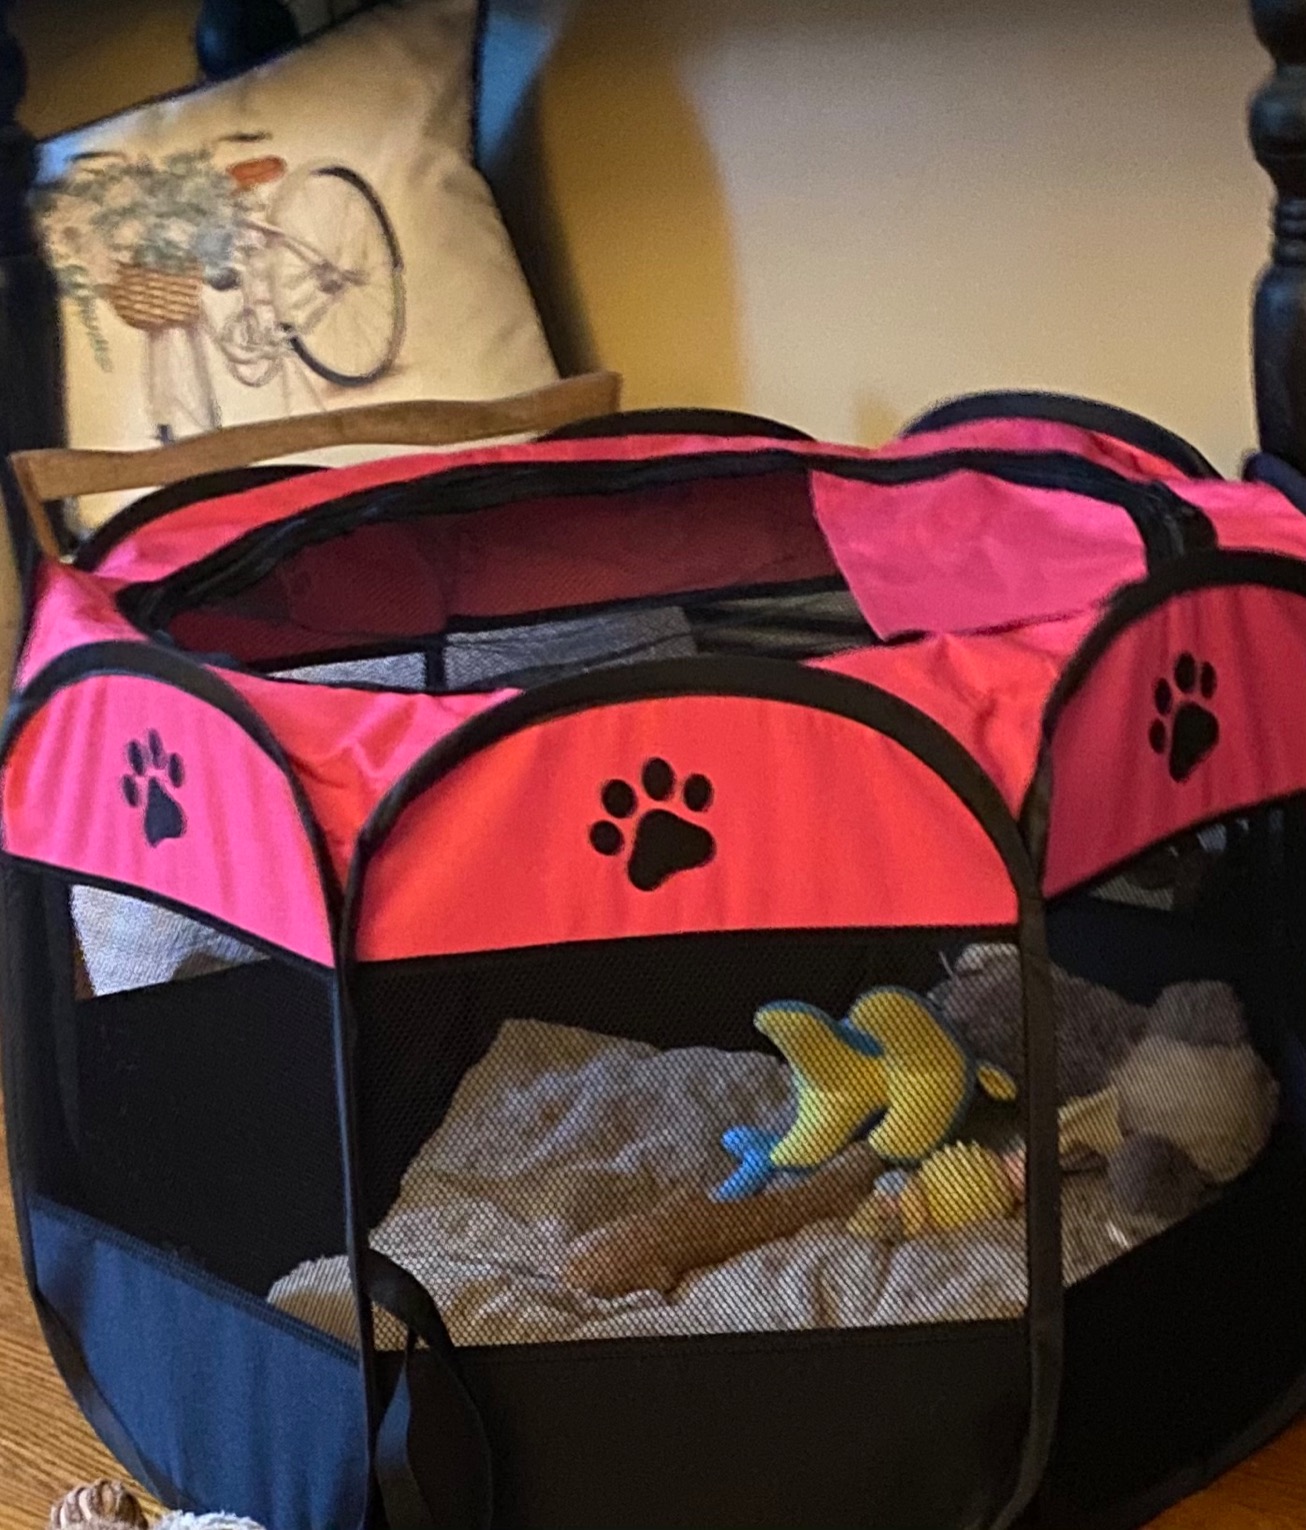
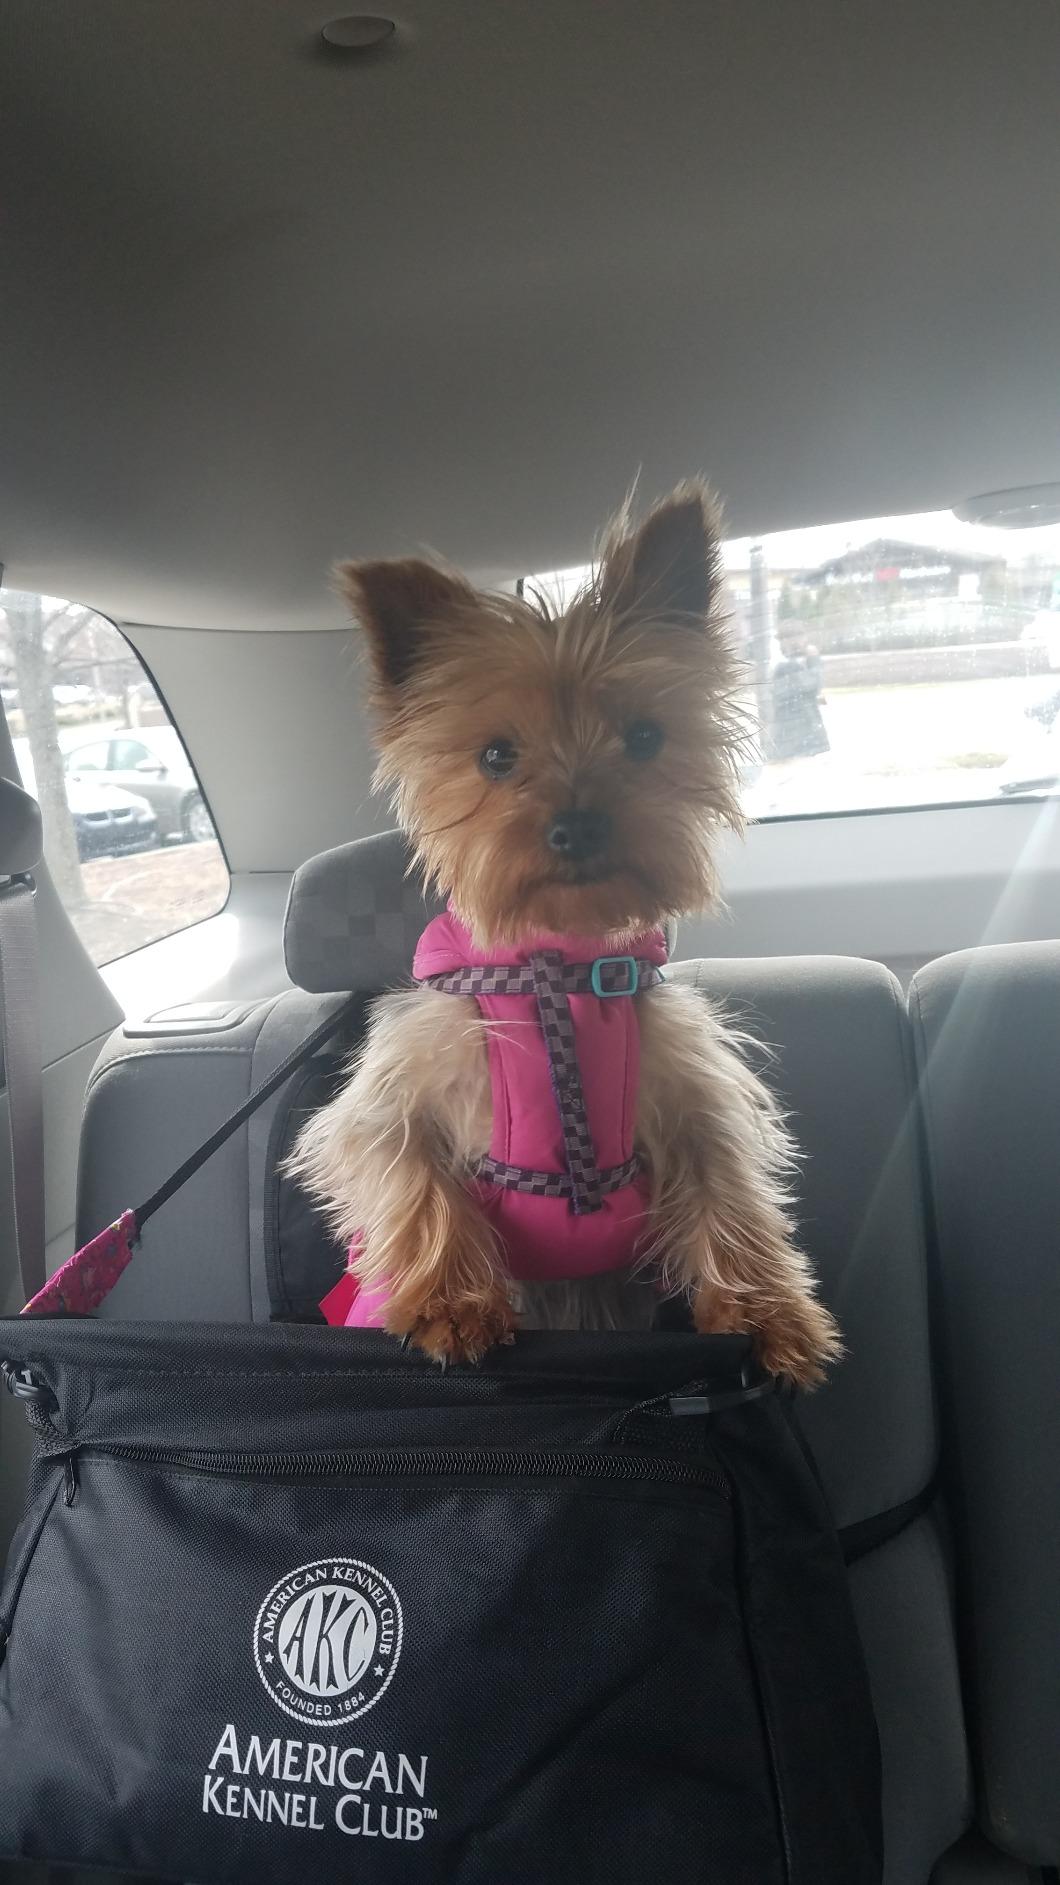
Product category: items_kennel
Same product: no